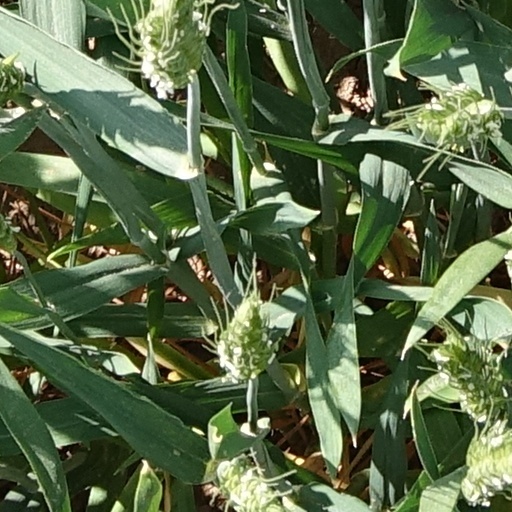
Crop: wheat